Rocquancourt

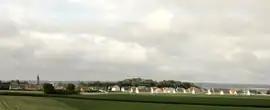
A general view of Rocquancourt

Rocquancourt is a former commune in the Calvados department in the Normandy region in northwestern France. On 1 January 2019, it was merged into the new commune Castine-en-Plaine.